Peter Houtman

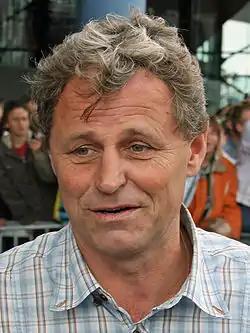
Houtman in 2007

Peter Houtman (born 4 June 1957) is a Dutch retired professional footballer who played as a striker. He obtained eight caps for the Netherlands national team in the 1980s, scoring seven goals. Houtman played for Feyenoord Rotterdam and FC Groningen. He also had spells with Club Brugge, Sporting CP, Sparta Rotterdam, ADO Den Haag and Excelsior Rotterdam. For Feyenoord he scored 90 goals in 153 official matches.